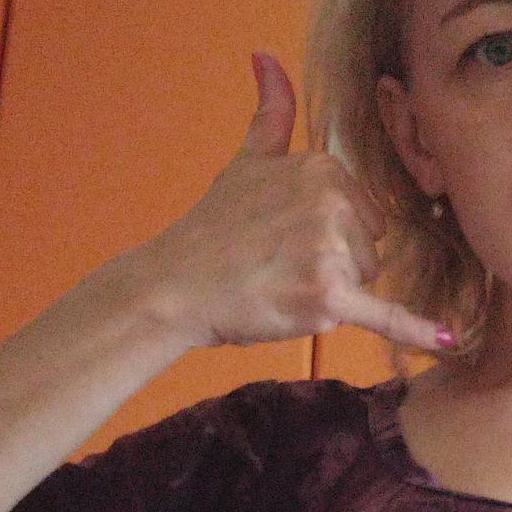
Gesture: call